Byomkesh Bakshi (2010 film)

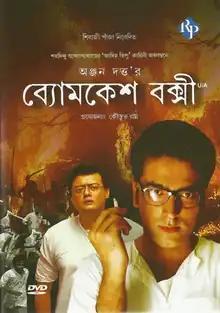
DVD cover of the film

Byomkesh Bakshi is an Indian Bengali-language crime drama film about the exploits of the fictional detective Byomkesh Bakshi. It is directed by Anjan Dutt and produced by Kaustuv Ray. The film was released on 13 August 2010 and spawned five sequels till date, including "Abar Byomkesh" (2012), "Byomkesh Phire Elo" (2014), "Byomkesh Bakshi" (2015), "Byomkesh O Chiriyakhana" (2016) and "Byomkesh O Agnibaan" (2017).